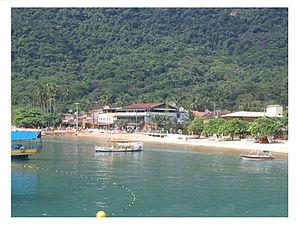
Ilha Grande était nommé Ipaum Guaçu par les Indiens tamoios et tupinambás. C'est la plus grande île de l'État de Rio de Janeiro.